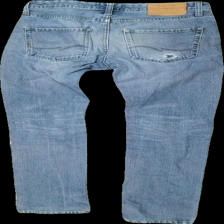
View: back
Type: Jeans
Category: Ladies
Brand: Jack And Jones
Colors: Blue
Material: 100% cotton
Cut: Regular
Season: All
Trend: Denim
Holes: Major
Damage: hål ficka
Damage location: top right
Price range: <50
Recommended usage: Export
Description: blå jeans med hål ficka